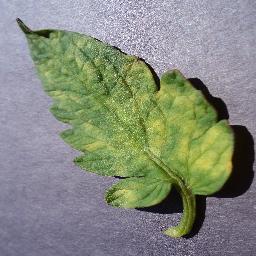
Label: Tomato___Leaf_Mold